SEPECAT Jaguar

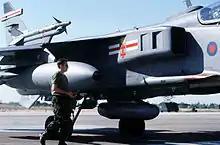
RAF Jaguar GR3 with view of overwing AIM-9L Sidewinder missile.

The Jaguar is an orthodox single-seat, swept-wing, twin-engine monoplane design, with tall tricycle-type retractable landing gear. In its original configuration, it had a maximum take-off weight in the 15 tonne class; with a combat radius on internal fuel of , giving the Jaguar a greater operational range than competitor aircraft such as the Mikoyan MiG-27. The aircraft had hardpoints fitted for an external weapons load of up to 10,000 lb (4,500 kg). Typical weapons fitted included the Matra LR.F2 rocket pod, BAP 100-mm bombs, Martel AS.37 anti-radar missiles, AIM-9 Sidewinder missiles, and Rockeye cluster bombs. The RAF's Jaguars gained several new weapons during the Gulf War, including CRV7 high-velocity rockets and American CBU-87 cluster bombs. Finally, the Jaguar was equipped with either a pair of 30 mm autocannon - the French DEFA cannon, or British ADEN cannon.